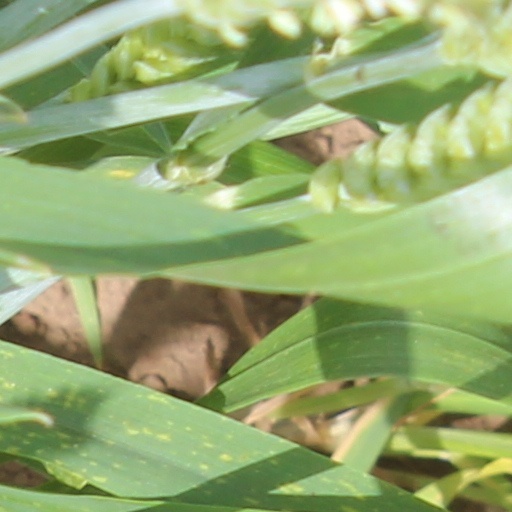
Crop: wheat